Ilısu Dam

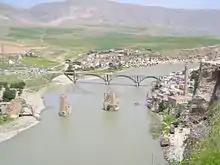
The Tigris flowing past the town of Hasankeyf, much of which was flooded by the filling of the dam

Completion of the Ilısu Dam caused the flooding of the majority of the ancient city of Hasankeyf, whose history stretches back over 10,000 years. About 199 settlements (villages and hamlets) will be fully or partially affected by flooding as well. This figure excludes vacant settlements, which will also be inundated. Three decades of conflict between the Turkish government and the PKK has resulted in the depopulation of many hamlets in the area, and so now their original inhabitants will never be able to return home either, in addition to the others who still live in the region. In 2006, the Turkish government estimated that 61,620 people would be "physically or economically displaced". Using 1990 census data, it had previously estimated that 55,127 people would be affected; updating these calculations using 2000 survey data produced a figure of 71,186.